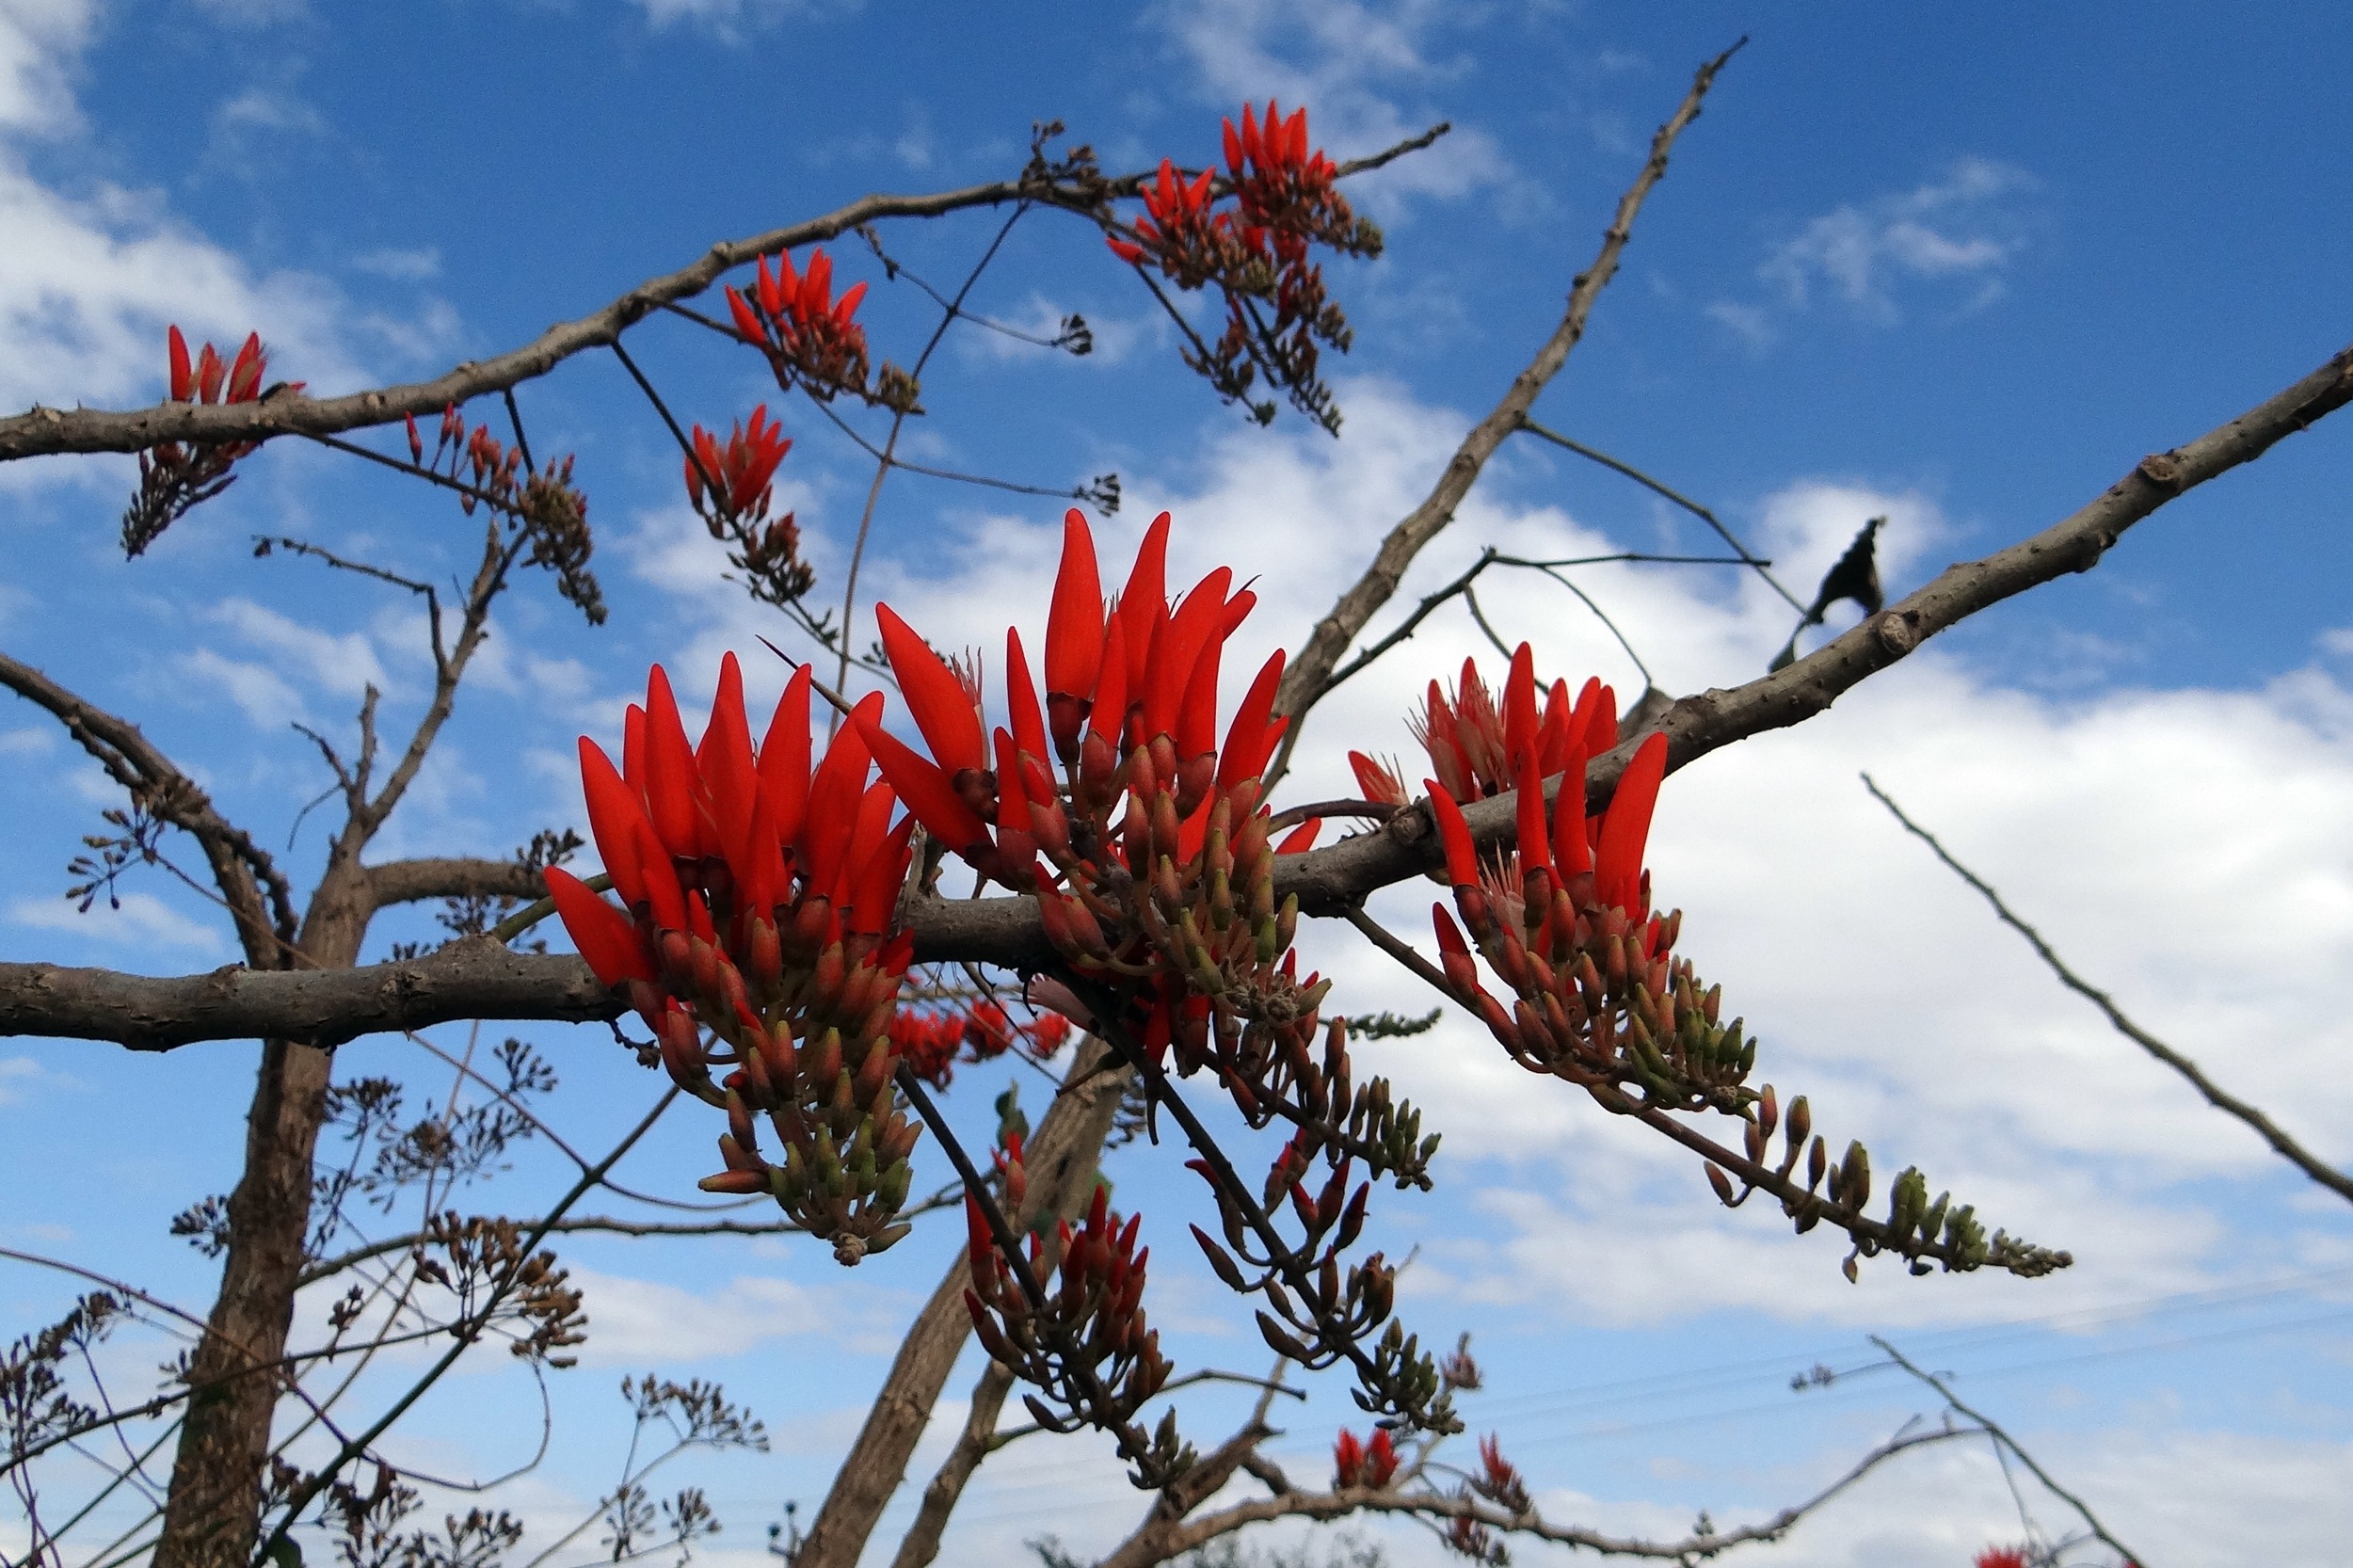
tree, nature, branch, blossom, winter, plant, sky, leaf, flower, spring, flora, season, shrub, india, coral tree, flowering plant, woody plant, land plant, scarlet red, sunshine tree, pea like